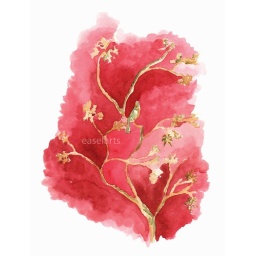
bird in tree